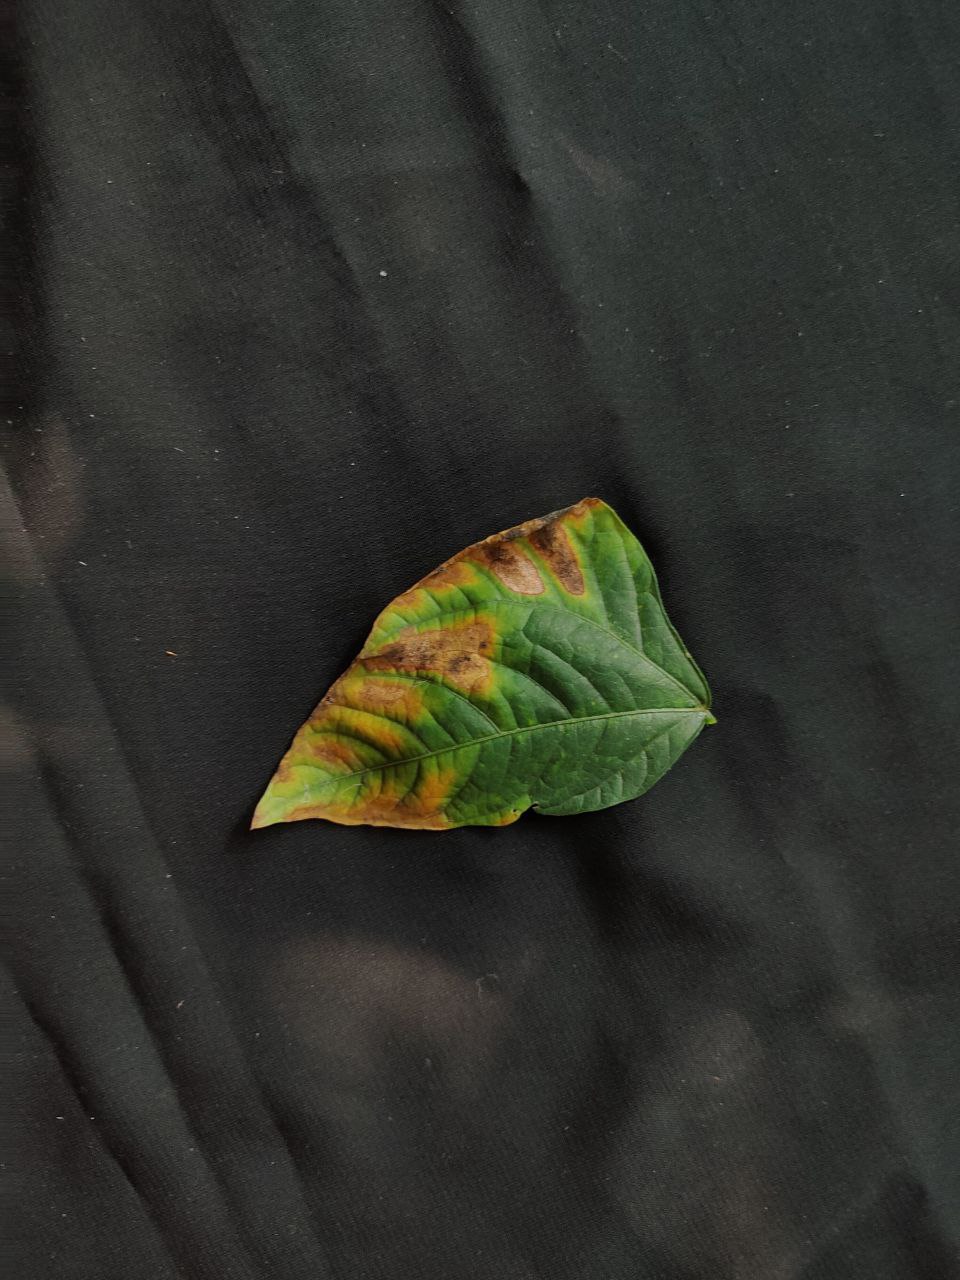
Crop: cowpea
Leaf condition: Bacterial wilt